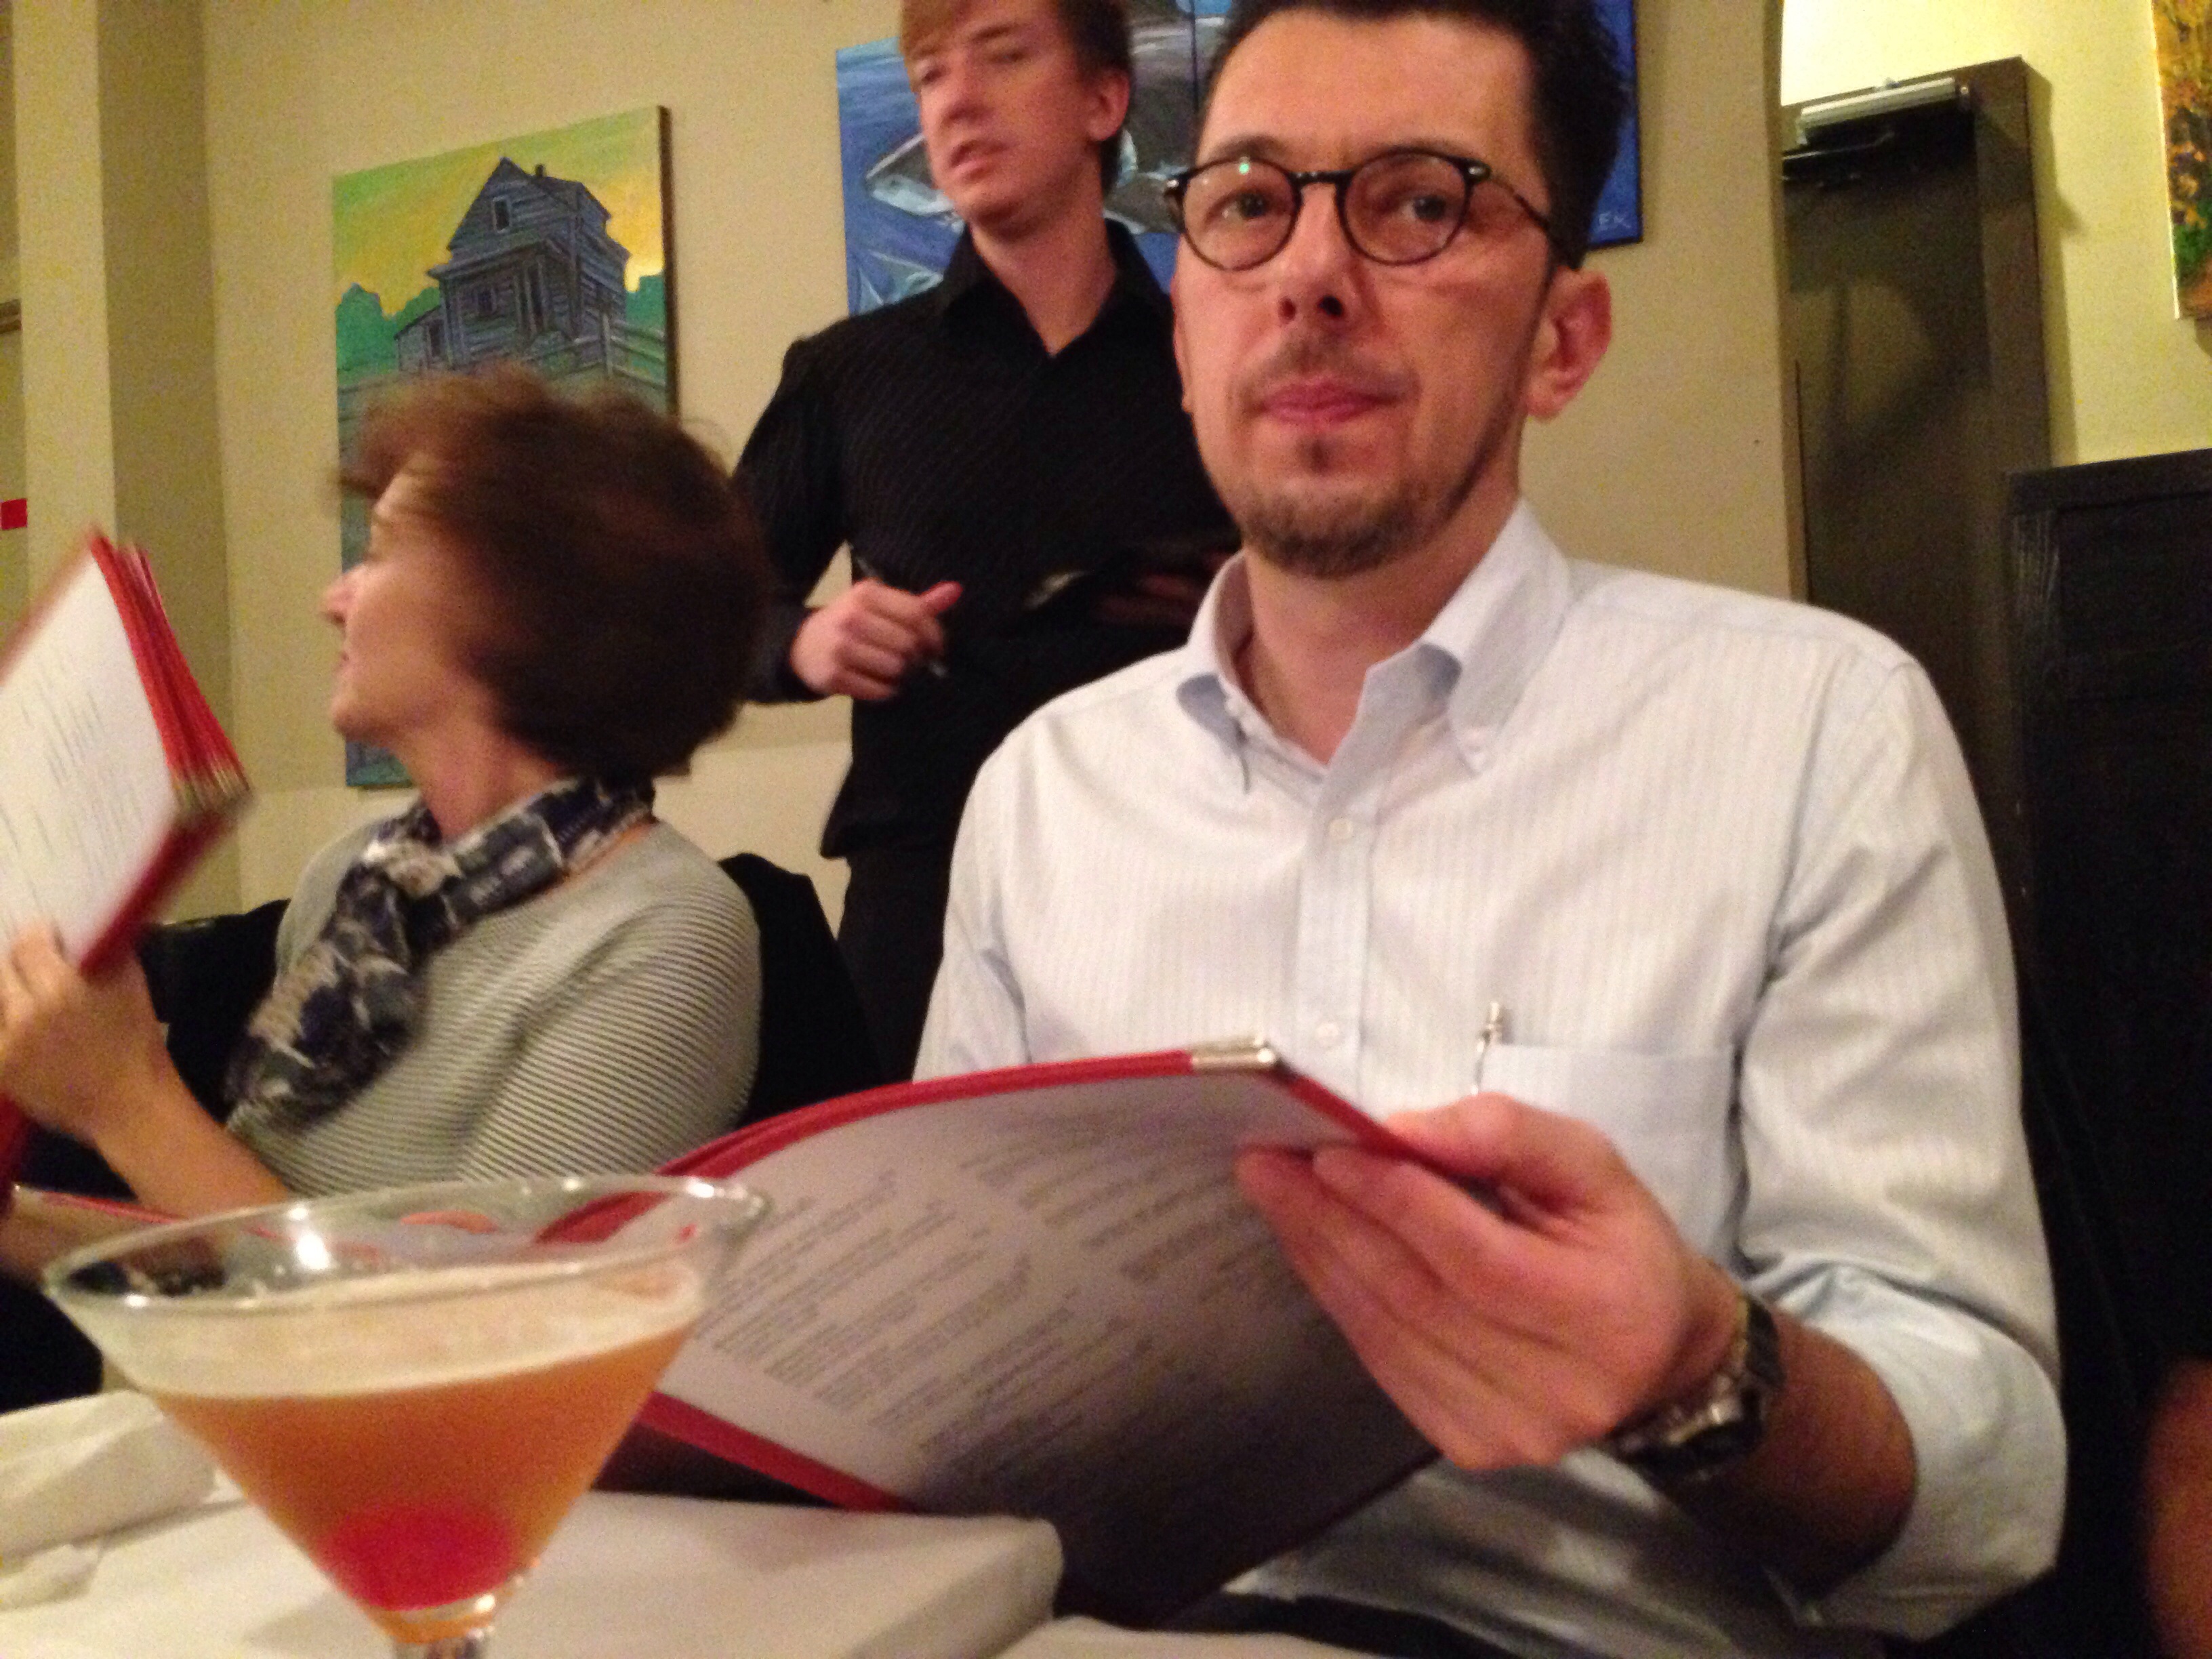
person, meal, professional, lunch, uploaded by flickrmobile, flickriosapp filter nofilter, sense